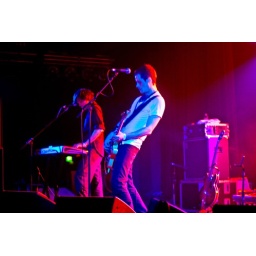
girls against boys (10 of 17) sepia